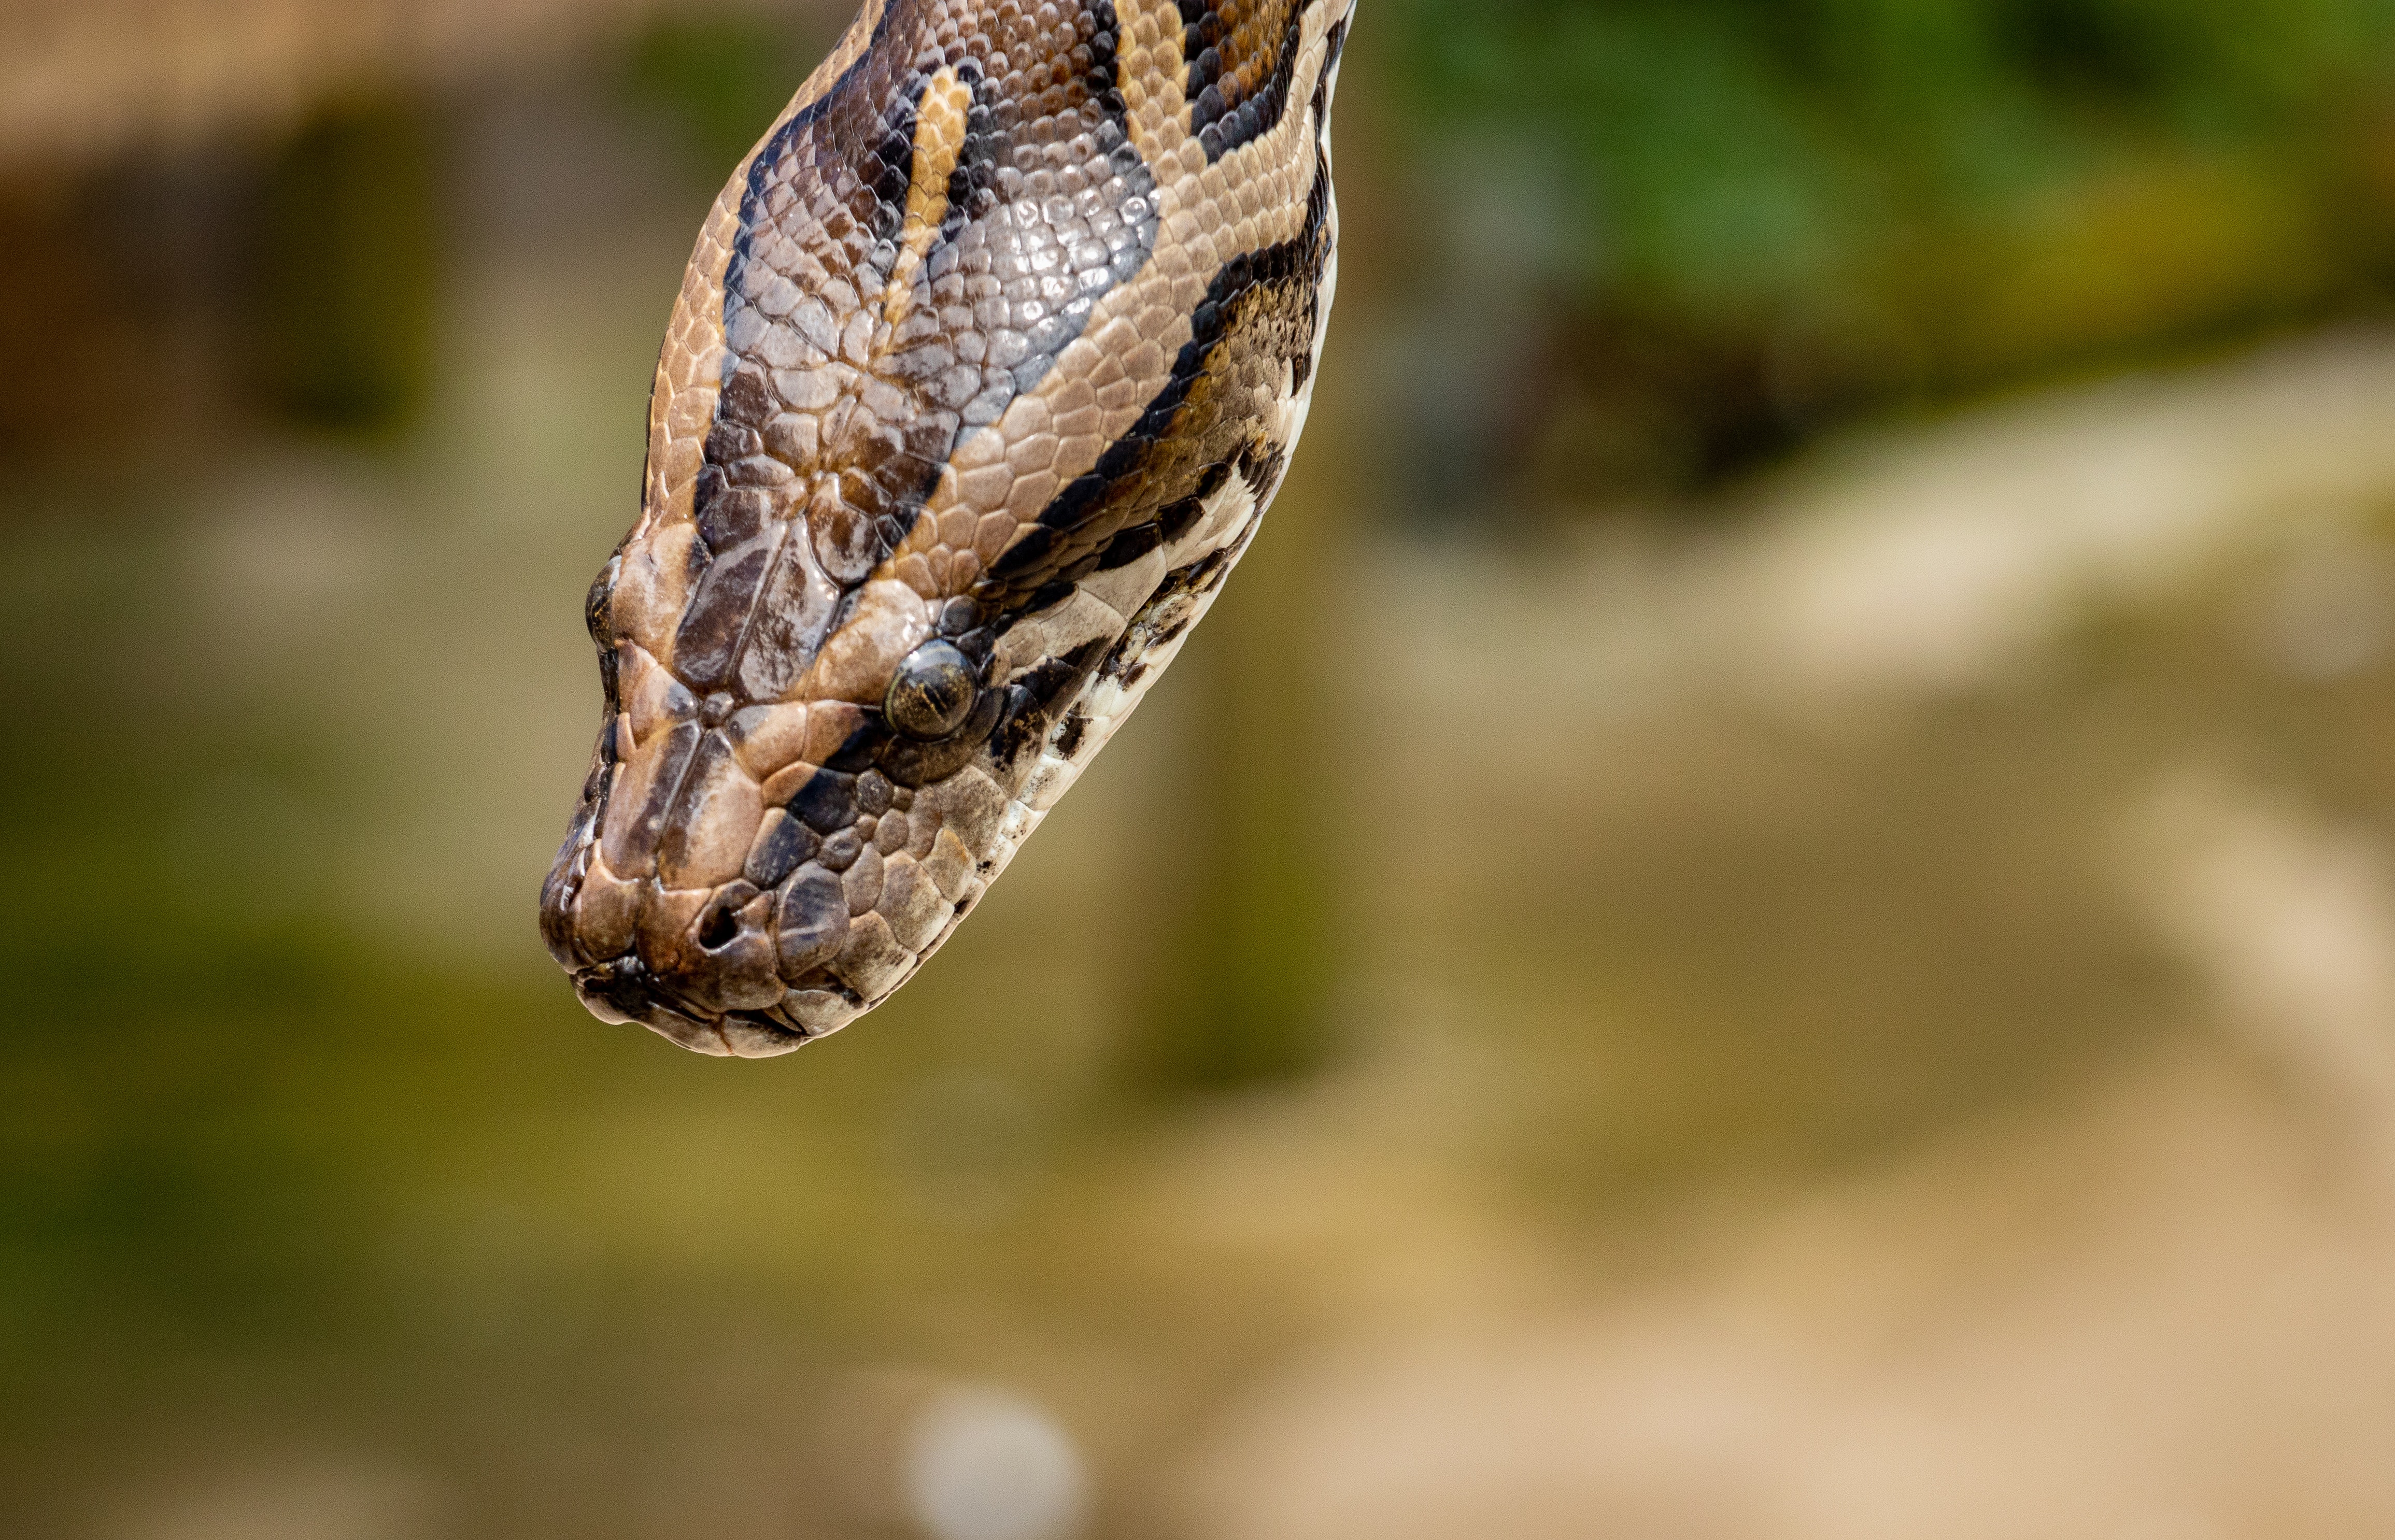
reptile, snake, python, Python family, scaled reptile, boa, serpent, terrestrial animal, close up, wildlife, burmese python, boa constrictor, photography, viper